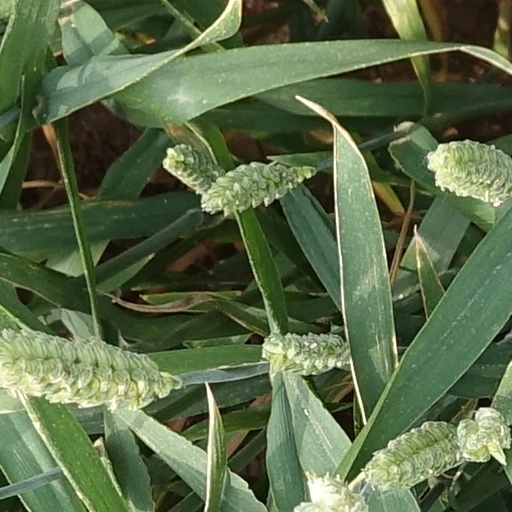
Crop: wheat